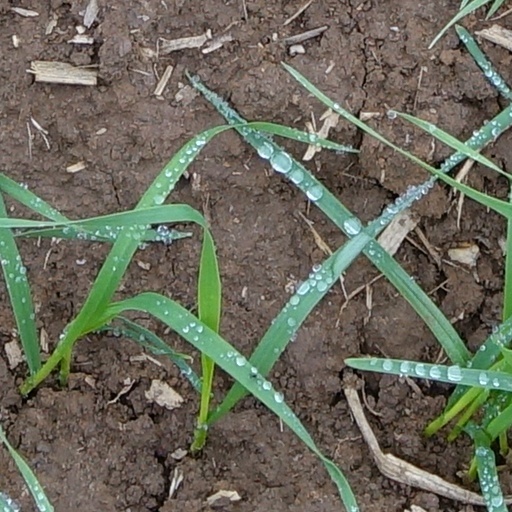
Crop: wheat